Judge John Ryon House

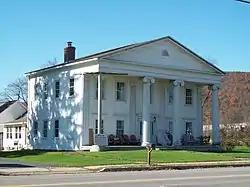
Judge John Ryon House, October 2009

Judge John Ryon House, or Judge Ira Kilbourne House, is a historic home located at Lawrenceville in Tioga County, Pennsylvania. It is a two-story Greek Revival style house built in 1840. It features a two-story portico with three full fluted Ionic columns and one somewhat less fluted column.